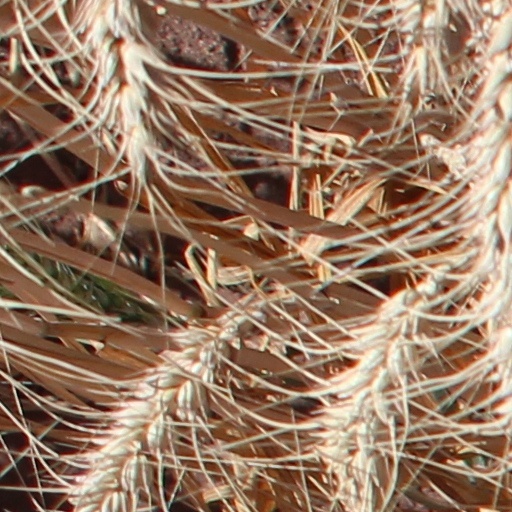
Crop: wheat